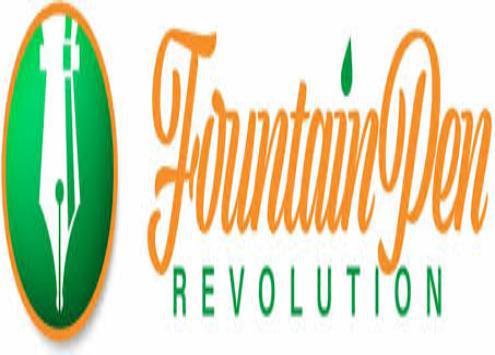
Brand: calligraphy pen
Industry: Necessities